Next Friends suit

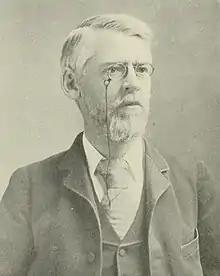
William E. Chandler

Although it is clear the "New York World" instigated, organized, financially backed, and promoted the suit; their motivations are less clear, and it was likely a mix of reasons. One major motivation was likely selling newspapers, and although the suit was eventually unsuccessful, the media circus which it created was indeed good for business. Amy Voorhees writes that the "World" "hoped to capitalize on the mixture of notoriety, popularity, confusion, controversy, and sheer name recognition by then surrounding Eddy and her new sect." When asked by journalist Arthur Brisbane why she thought the suit had been brought, Eddy replied: "Greed of gold, young man. They are not interested in me, I am sorry to say, but in my money, and in the desire to control that. They say they want to help me. They never tried to help me when I was working hard years ago and when help would have been so welcome." She also alleged sexism, saying: "If I were a man, they would not treat me so."